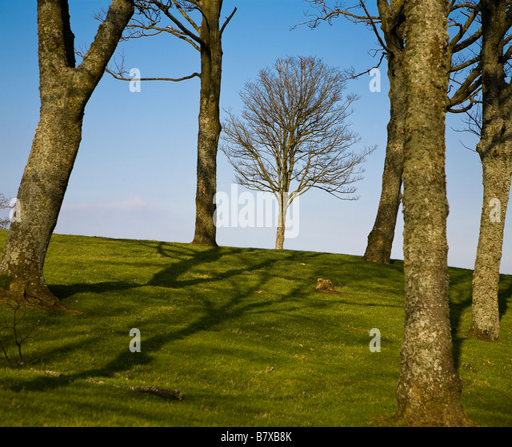
bare trees in the winter sun